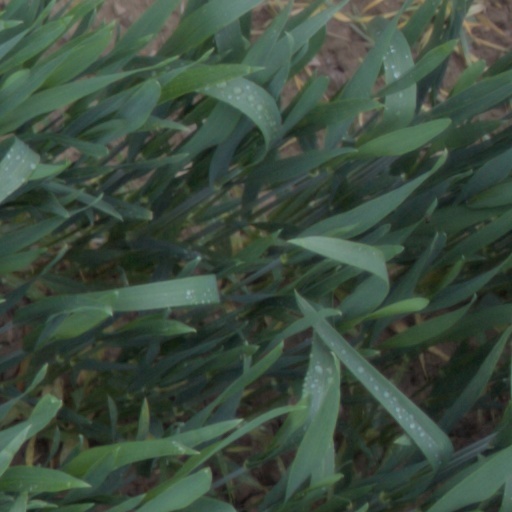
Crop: wheat